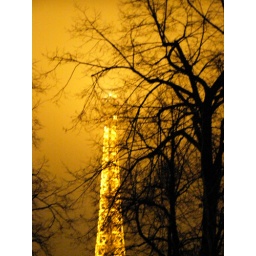
trees with the Eiffel tower in the background.